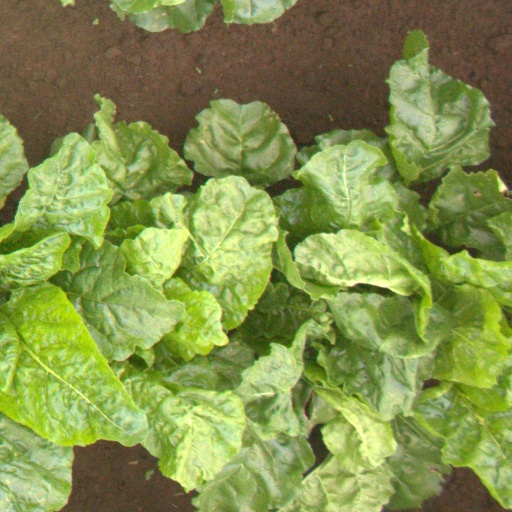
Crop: sugar beet